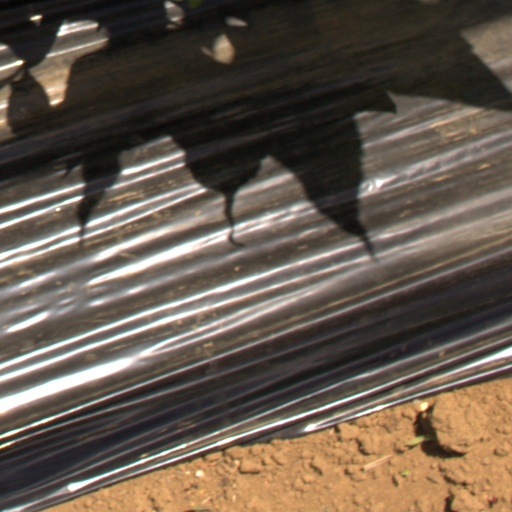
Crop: Jerusalem artichoke